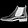
Label: Ankle boot